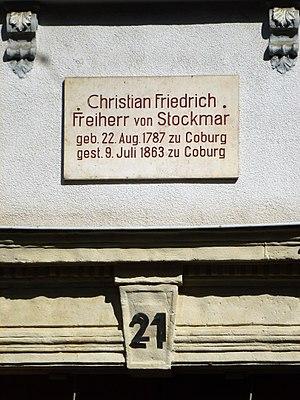
Plaque pour Christian Friedrich, le Baron Stockmar